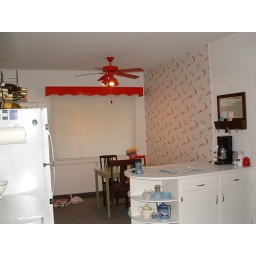
Here's the kitchen eating area, taken from the stove. The window back there looks out over the backyard.